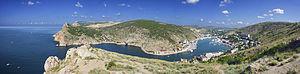
Vue panoramique de la baie de Balaklava. Base sous-marine au temps de l'Union Soviétique, le site est désormais un musée. Crimée, Ukraine.Italiano: Vista panoramica della baia di Balaklava.Русский: Балаклавская бухта, Крым, Украина.Српски / srpski: Заљев Балаклава, за време Совјетског савеза подморничка база. Крим, Украјина.Slovenščina: Zaliv Balaklava na polotoku Krim, Ukrajina. V sovjetskih časih je služil kot podmorniški zaliv, danes muzej. Українська: Балаклавська бухта
Balaclava ou Balaklava est une ancienne ville de Crimée. Après avoir été le centre administratif du raïon de Balaklava créé en 1930, elle a aujourd'hui le statut de quartier de la ville de Sébastopol, à laquelle elle a été incorporée en 1957 par le gouvernement soviétique.